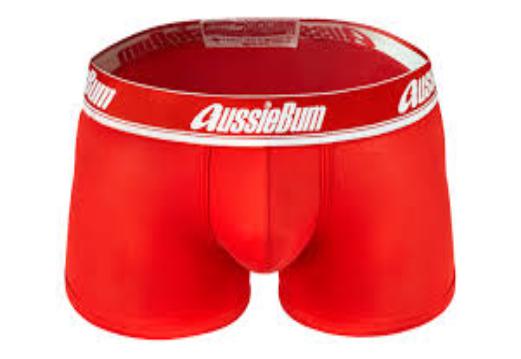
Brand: aussieBum
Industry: Clothes